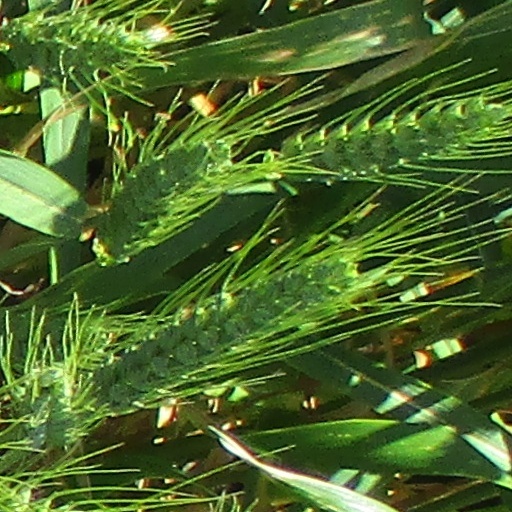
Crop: wheat